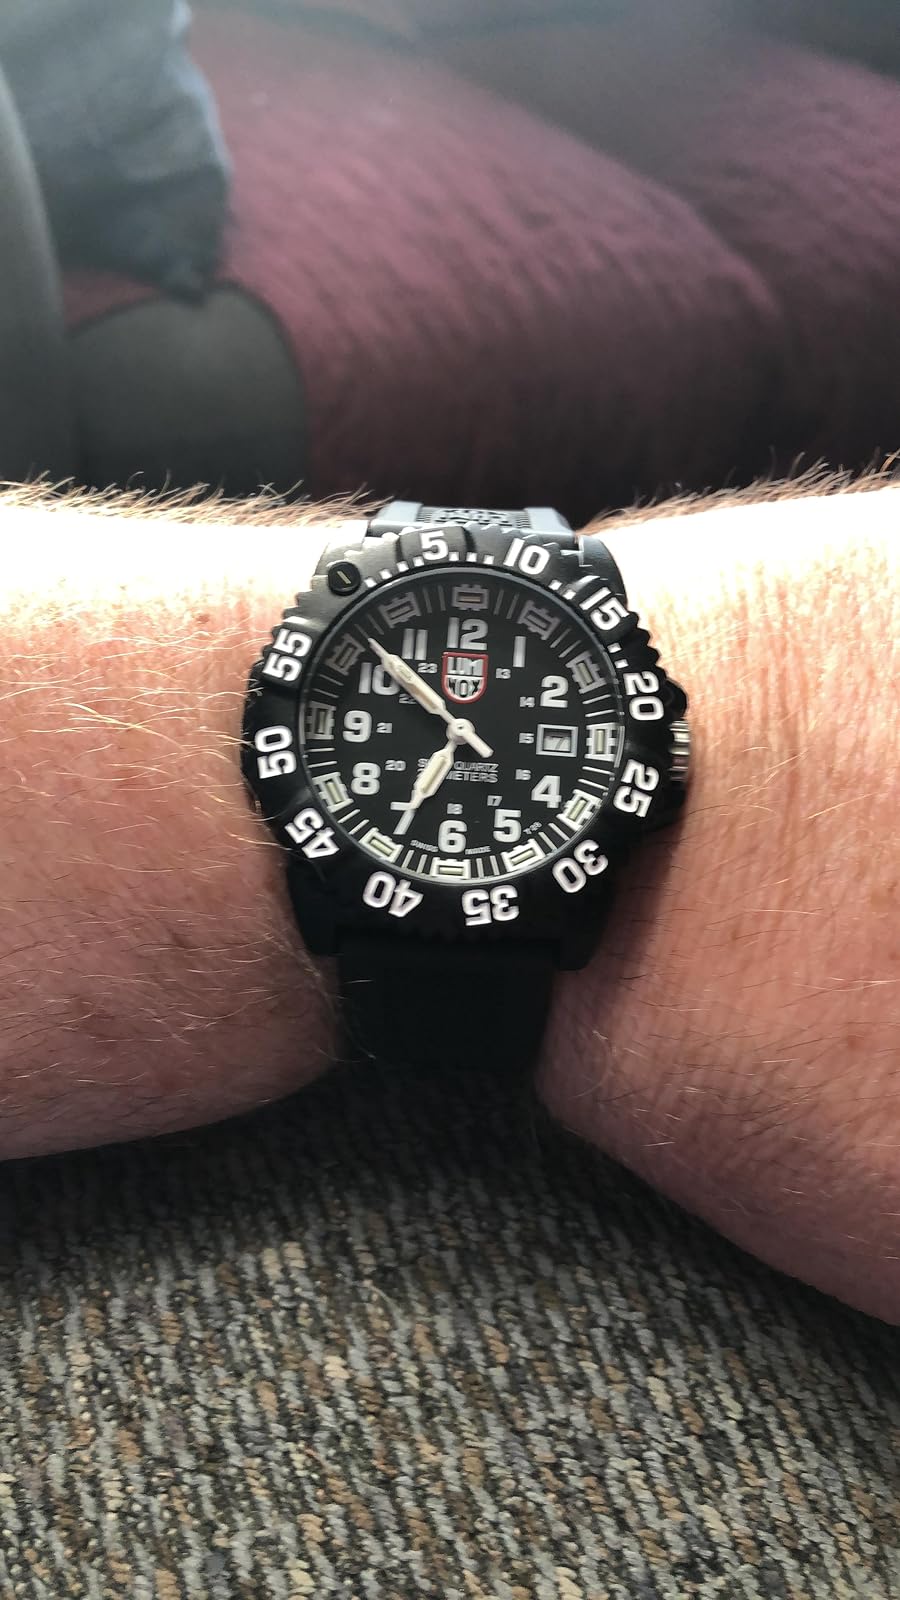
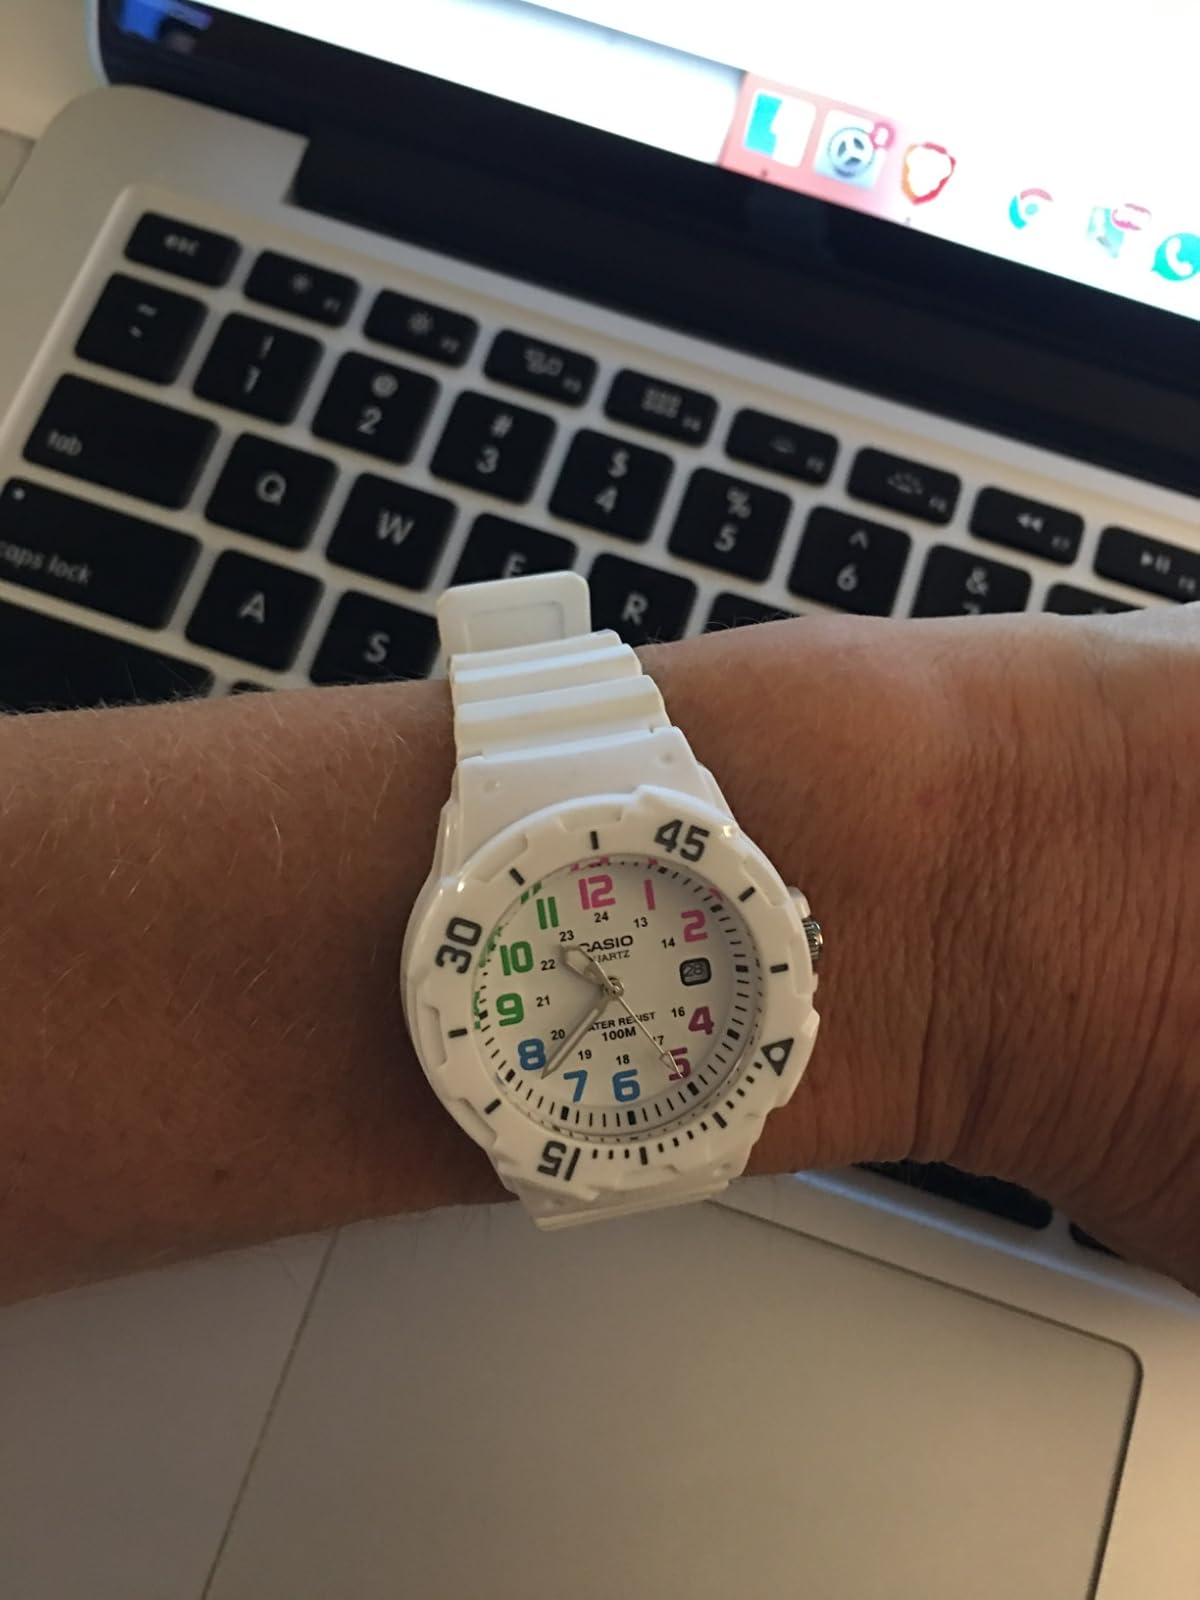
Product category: accessories_watch
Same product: no